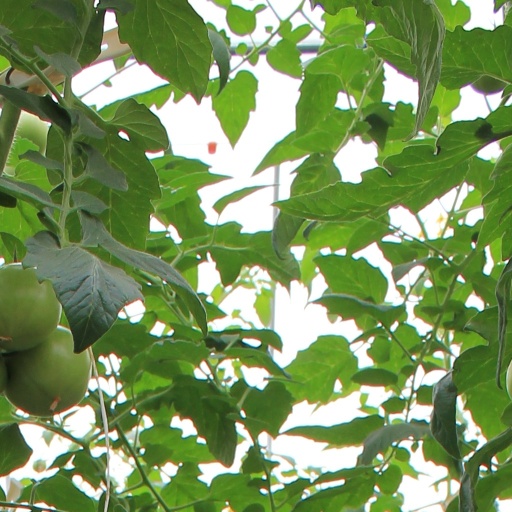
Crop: tomato